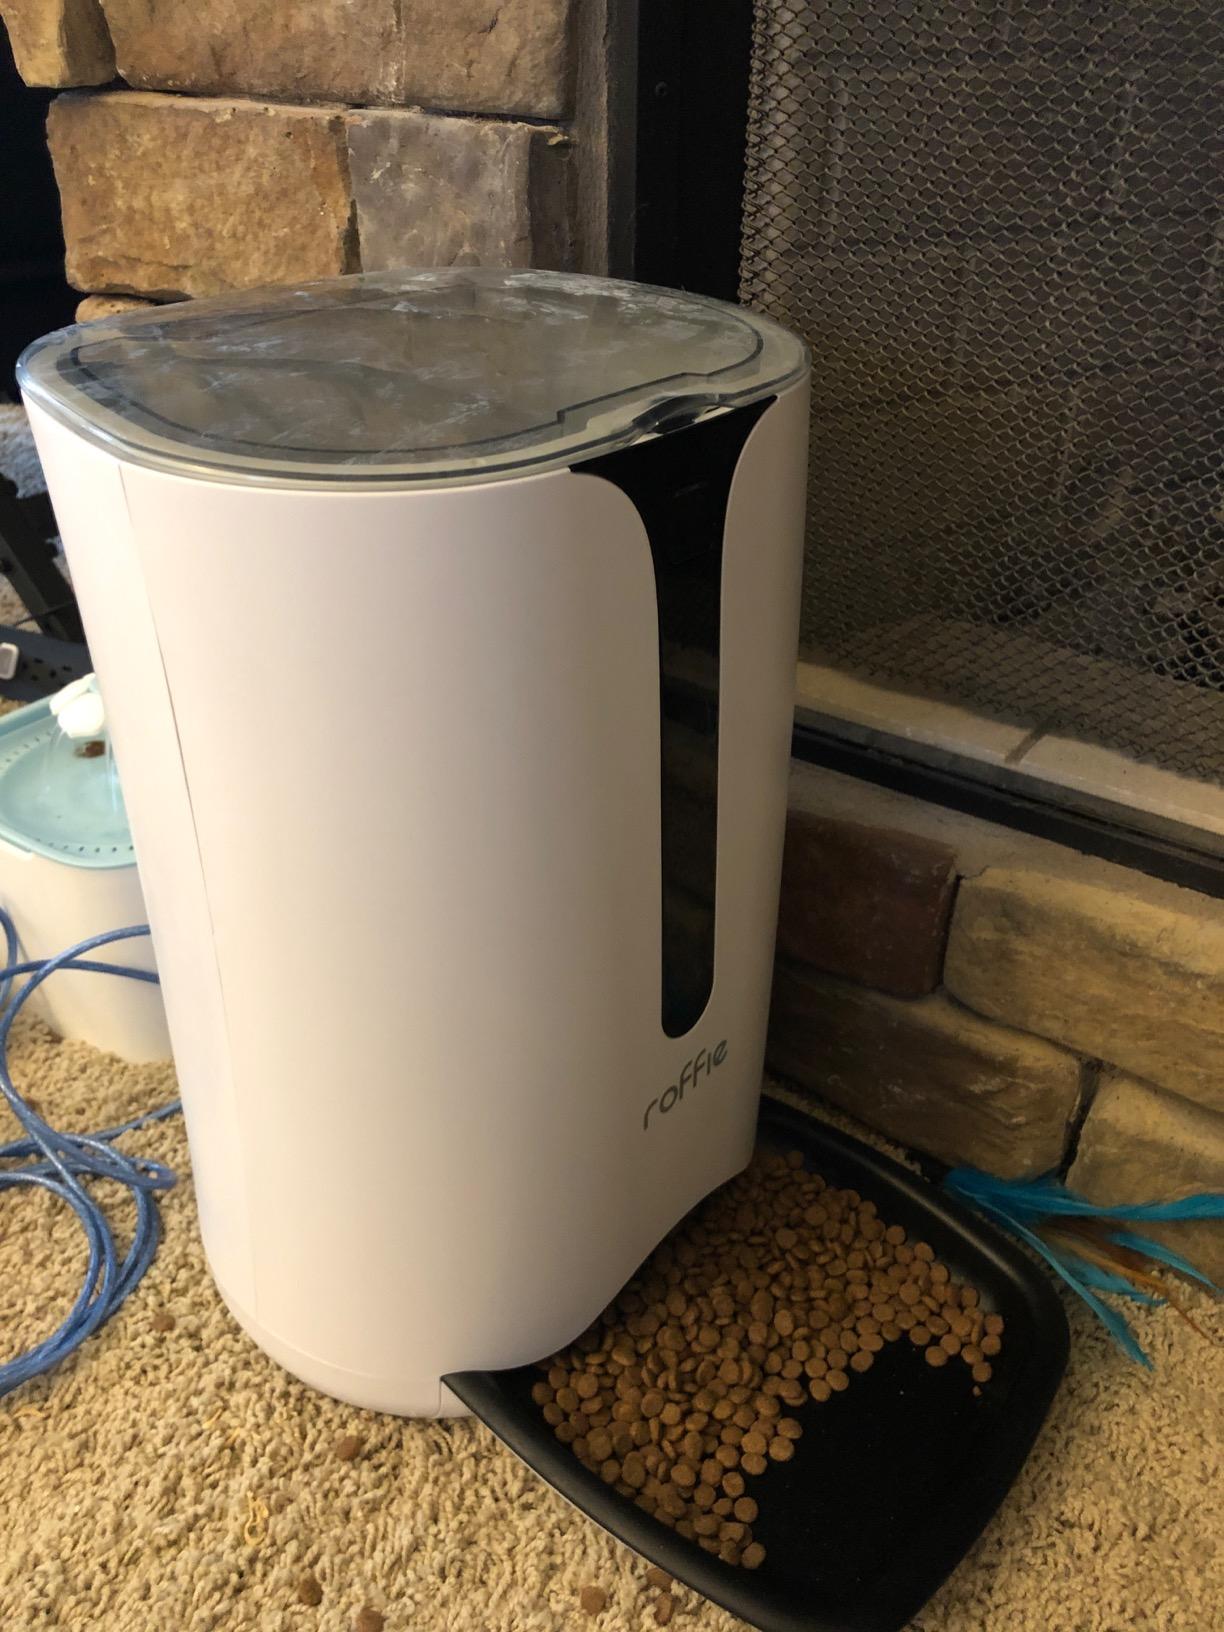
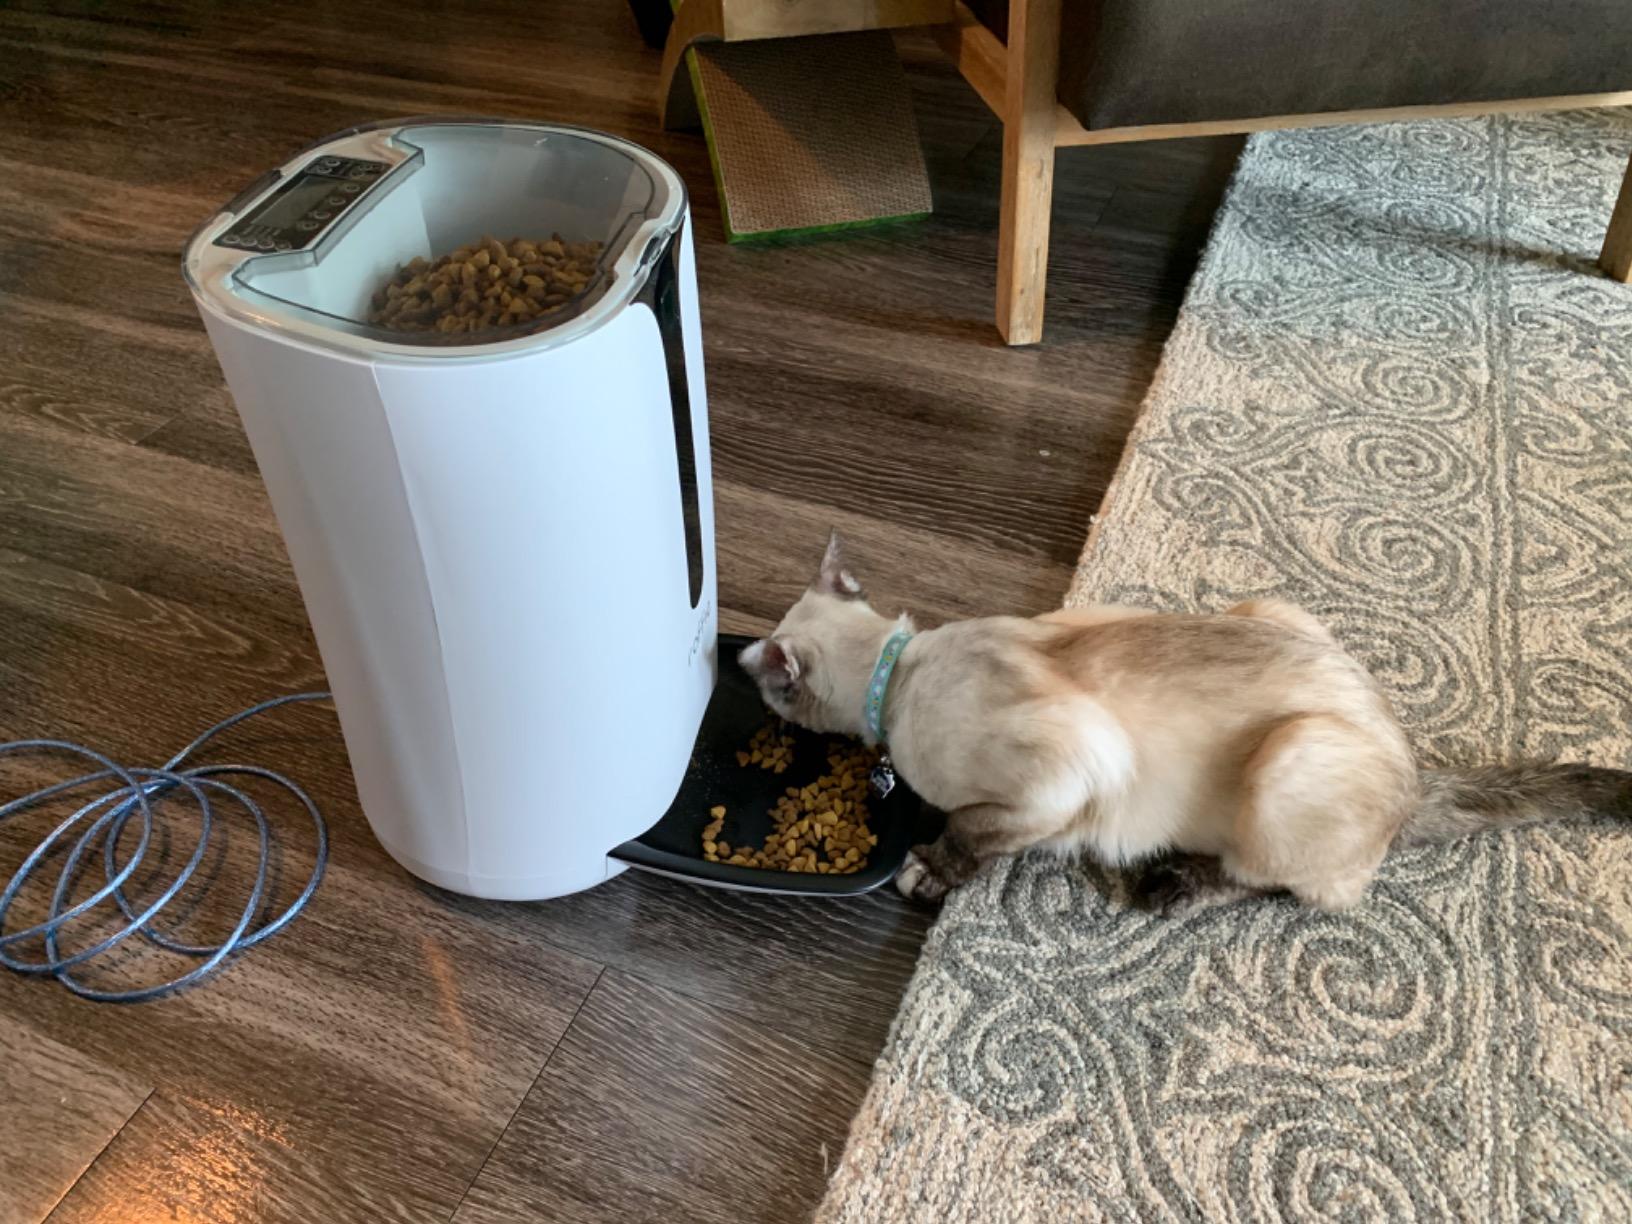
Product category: items_feeder
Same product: yes